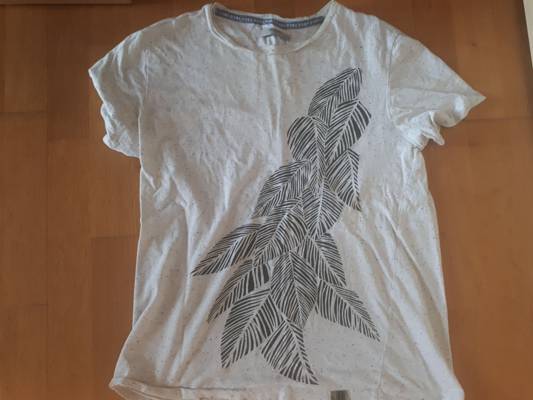
Waste category: clothes